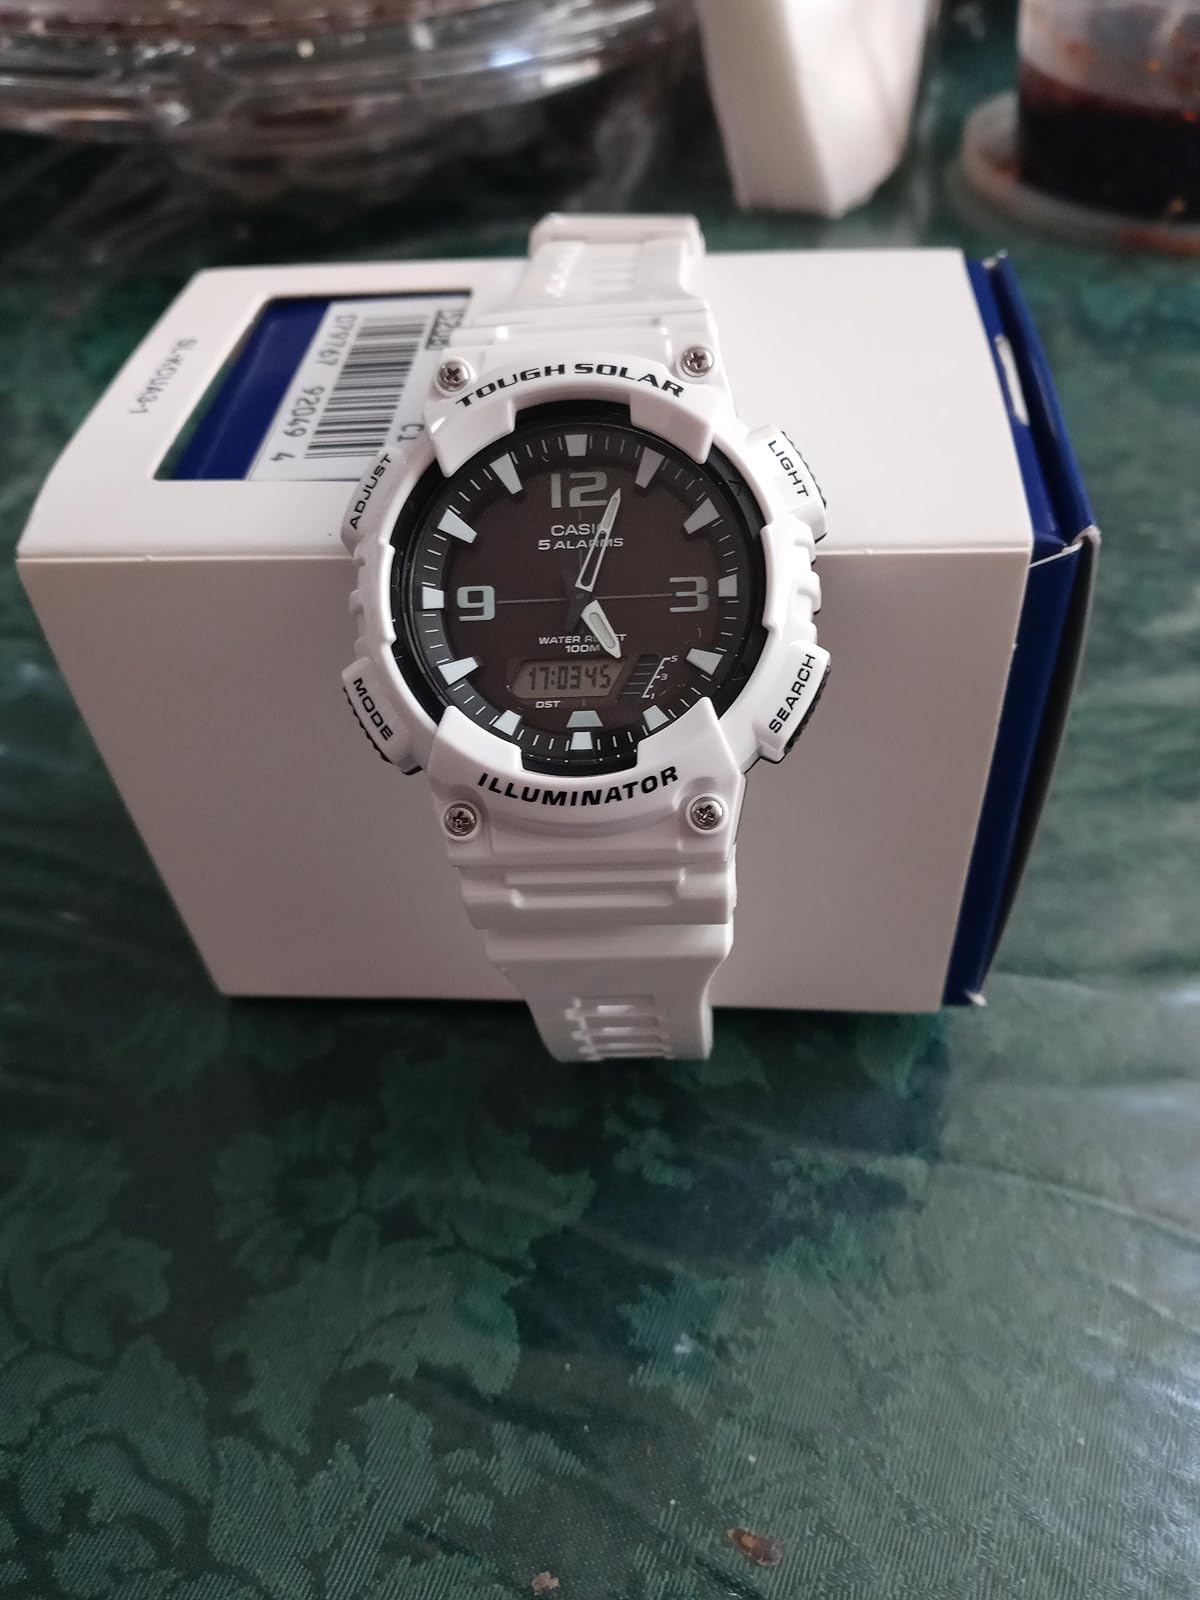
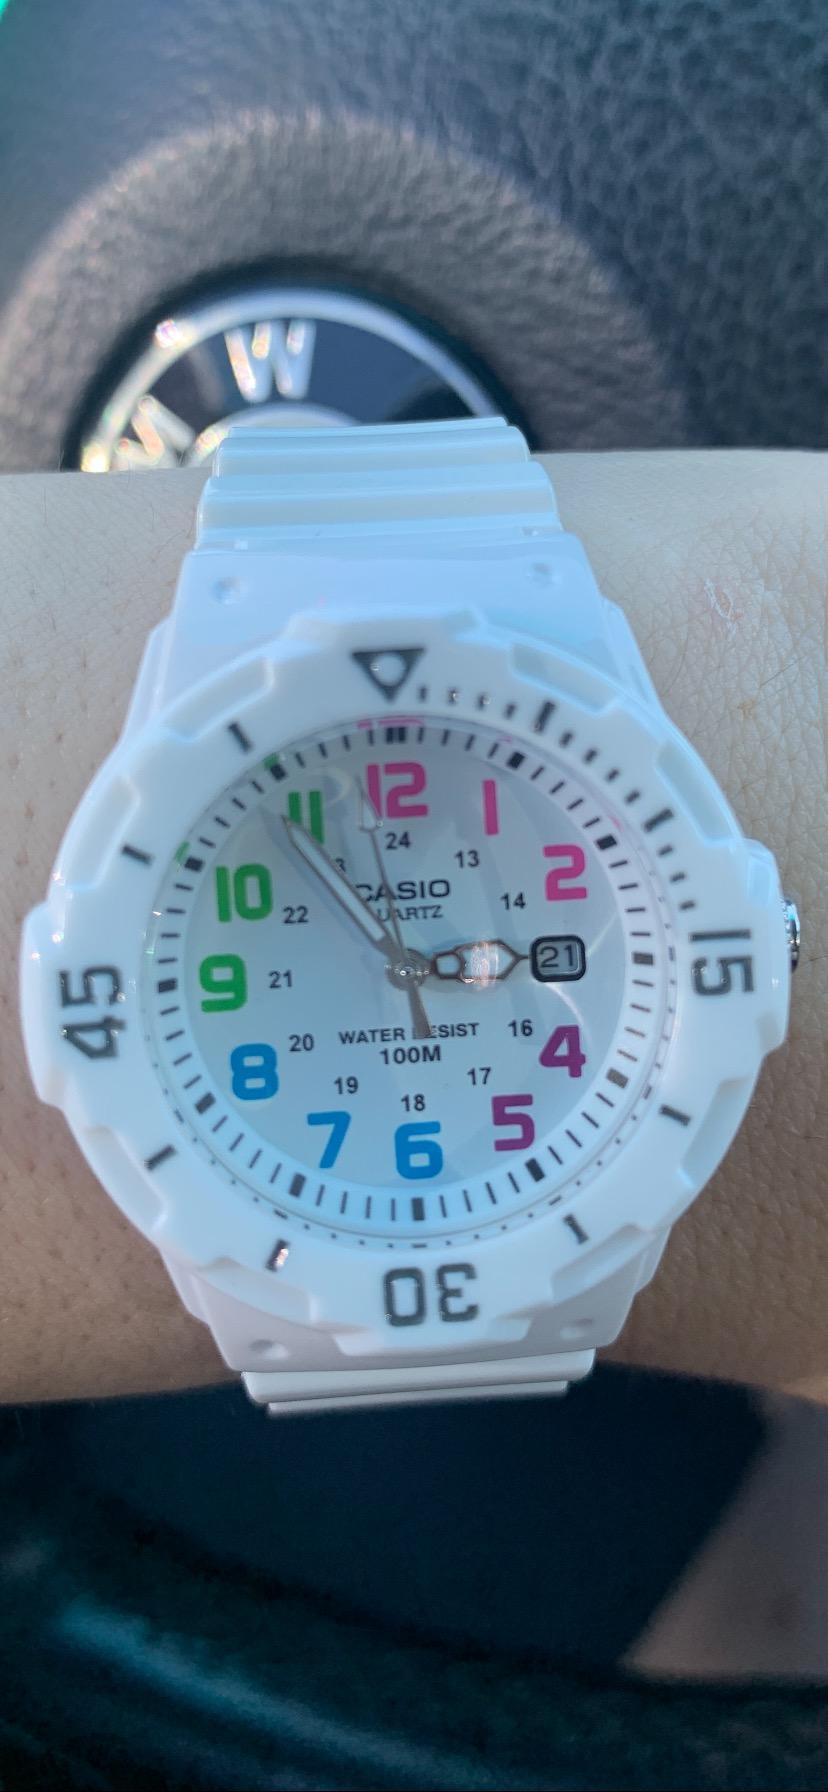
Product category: accessories_watch
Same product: no